COVID-19 pandemic in Finland

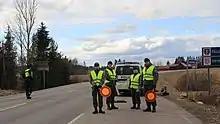
Finnish military personnel and police force at one of the border checkpoints on regional road 167 in Myrskylä. The picture was taken one day after Parliament voted to close the borders of Uusimaa region.

The first death, an elderly individual who lived in the Helsinki and Uusimaa hospital district, who had died a day earlier, was reported on 21 March.